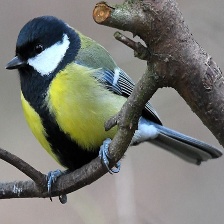
Species: PARUS MAJOR
Scientific name: PARUS MAJOR
ImageNet parent category: chickadee